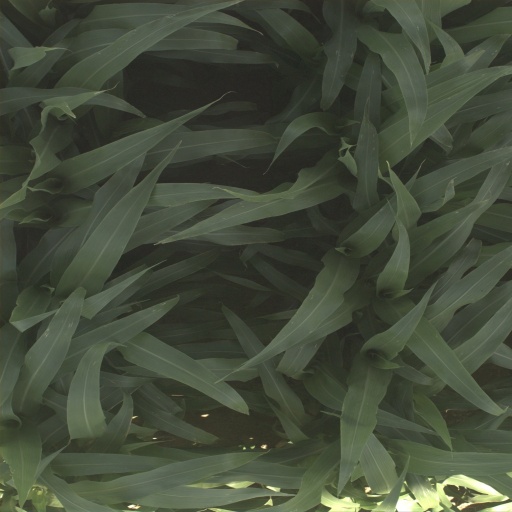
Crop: sorghum